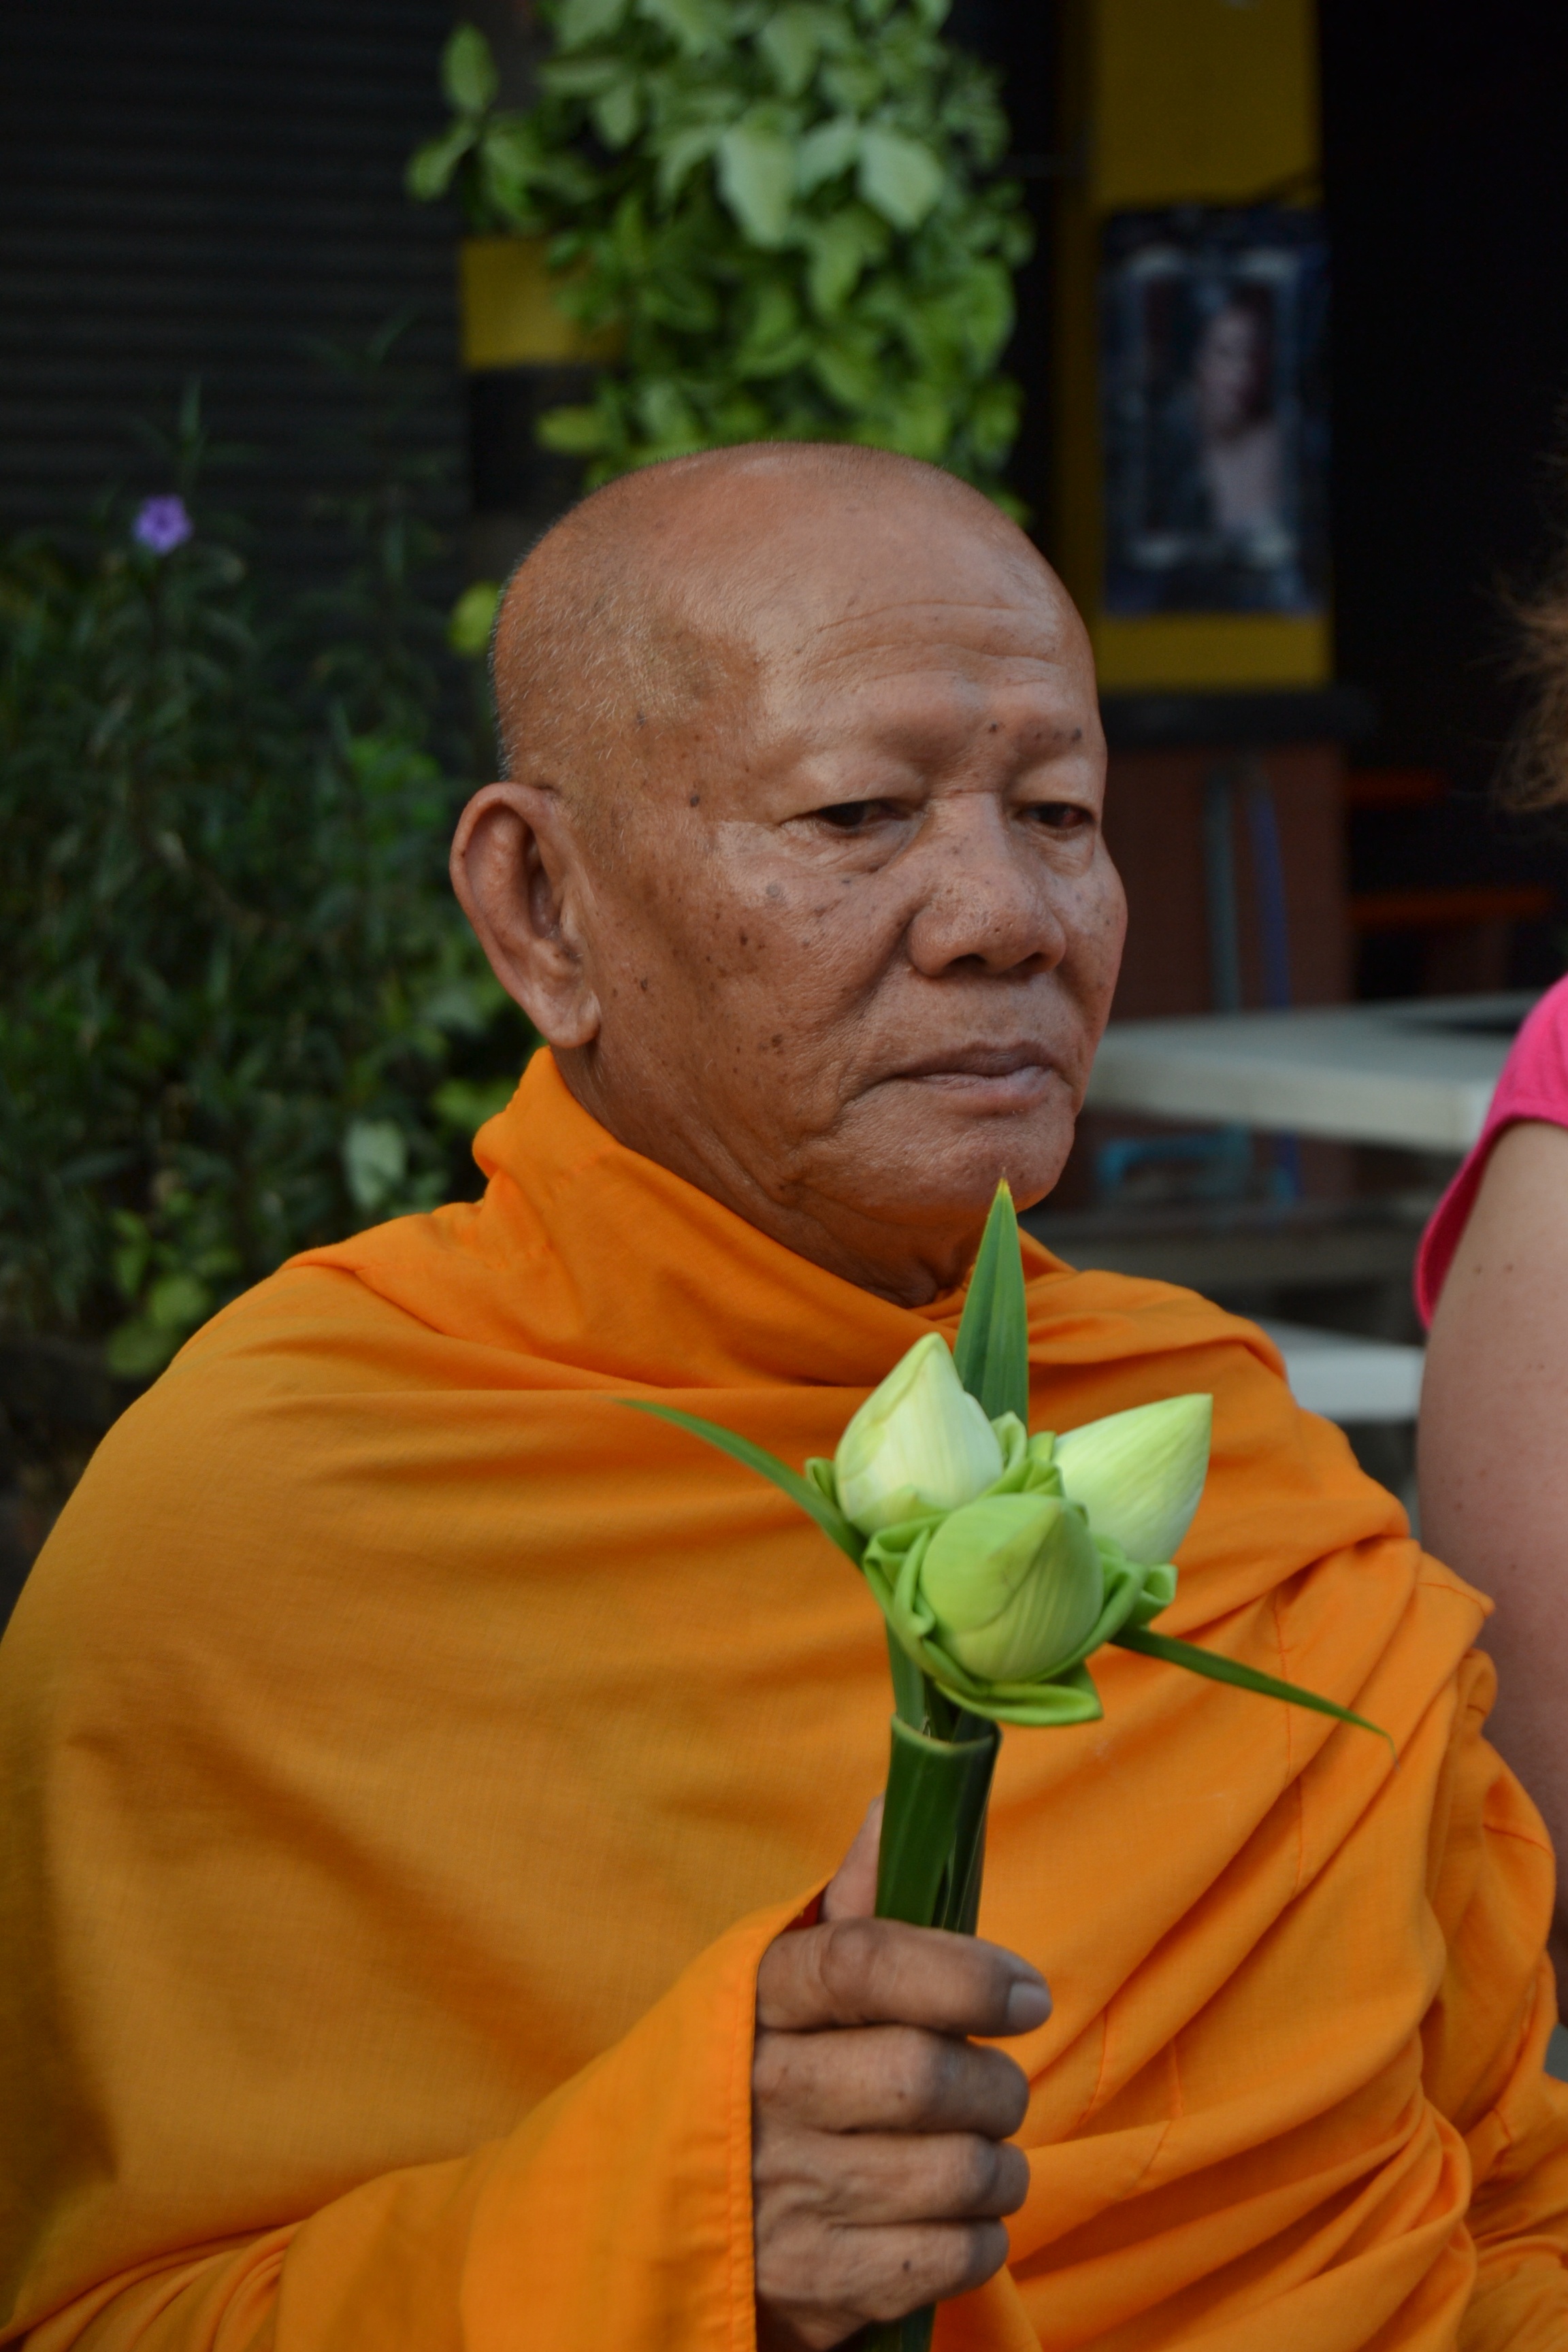
man, person, people, offering, peace, monk, buddhism, religion, profession, thailand, senior citizen, temple, bishop, lama, east, spirituality, grandparent, goodness, clergy